Molly Ball

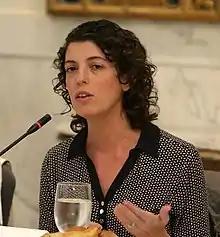
Ball in 2017

Molly Ball is an American political journalist and writer. She is the senior political correspondent for "The Wall Street Journal". She is the author of a 2020 biography of House Speaker Nancy Pelosi.